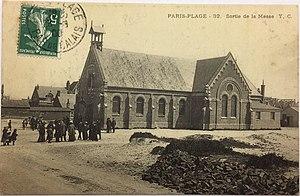
Ancienne église du Touquet en 1900.
L'église Sainte-Jeanne-d'Arc est l'un des éléments importants du riche patrimoine du Touquet-Paris-Plage, commune française de la région Nord-Pas-de-Calais. Depuis 1989, le bâtiment est propriété de la commune.